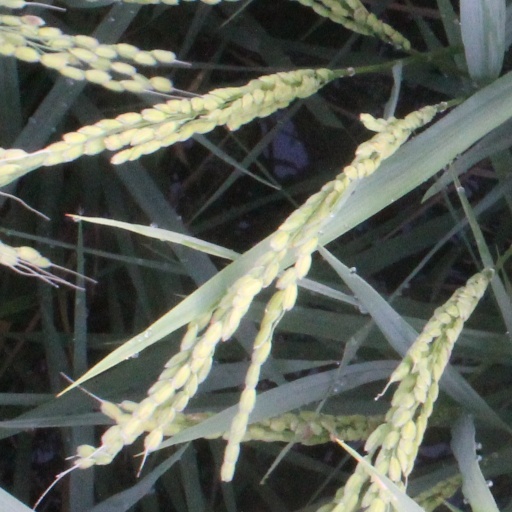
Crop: rice